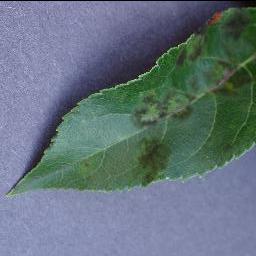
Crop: apple
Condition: scab